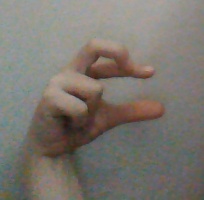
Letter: thal